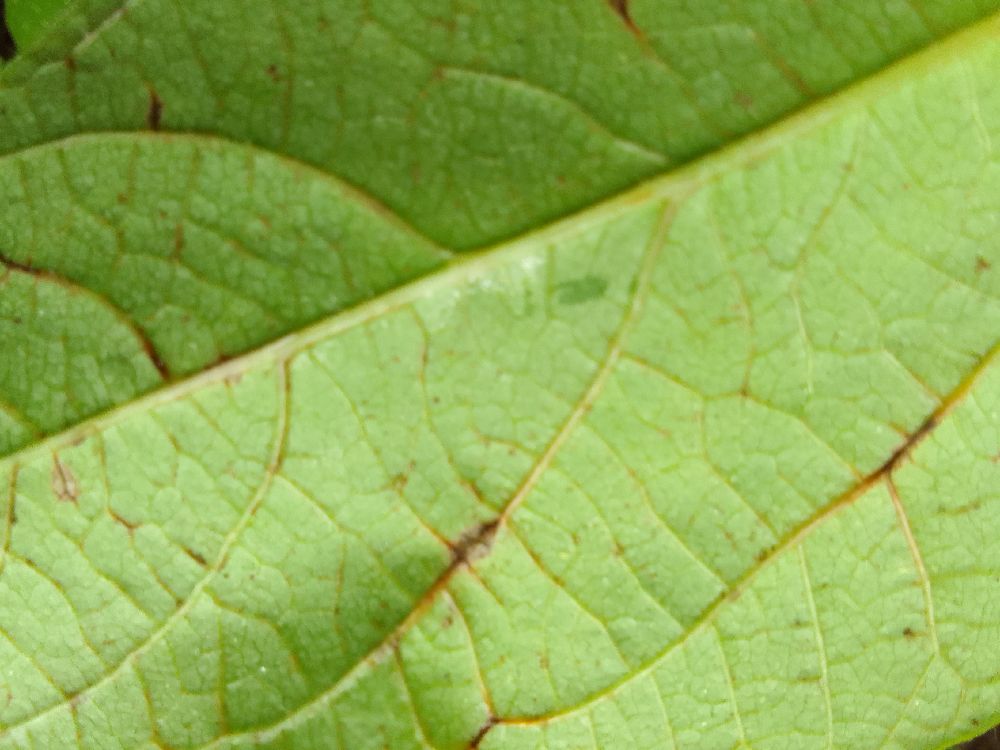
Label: anthracnose